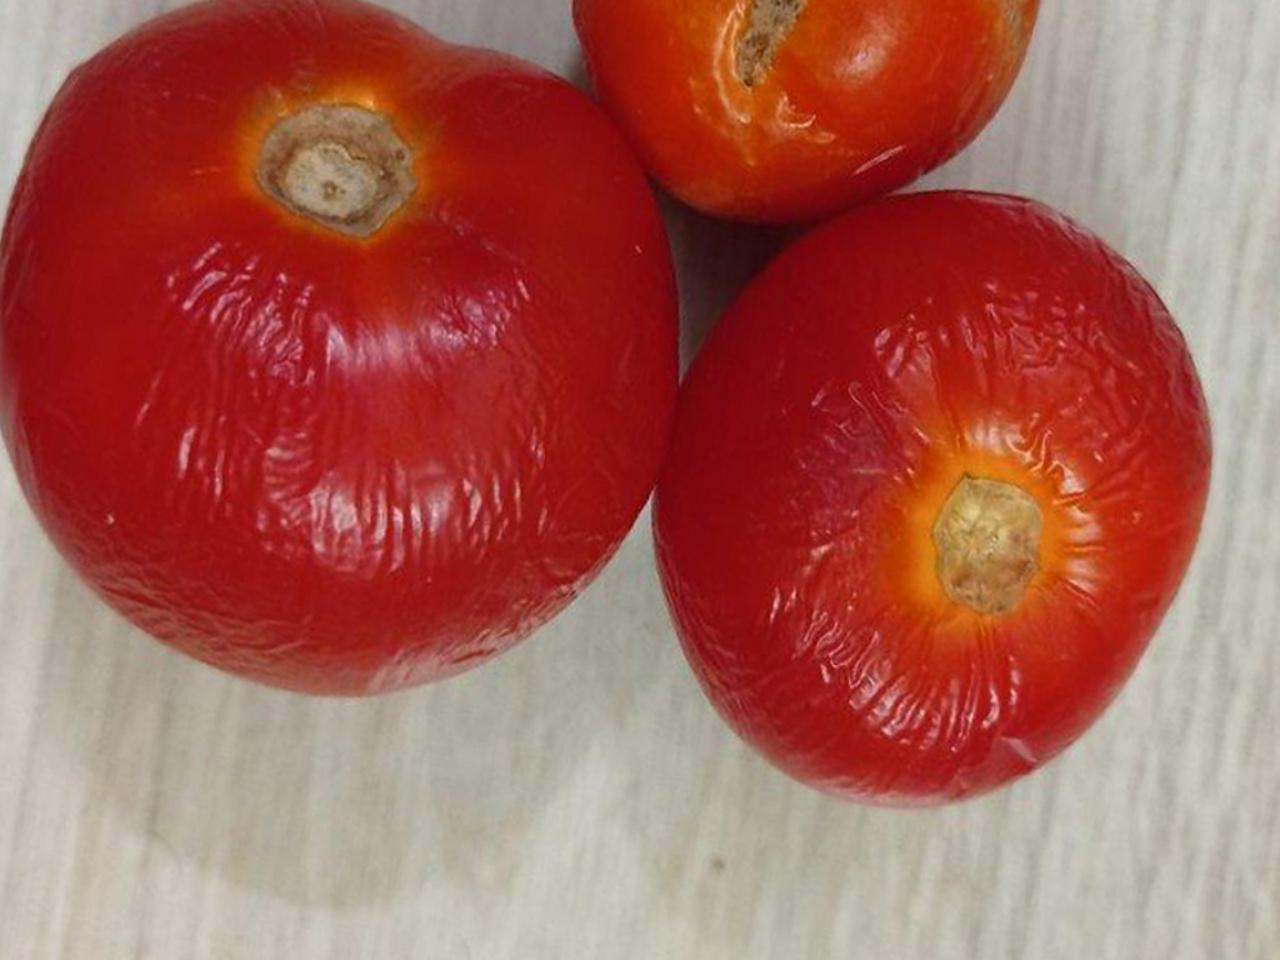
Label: Rotten